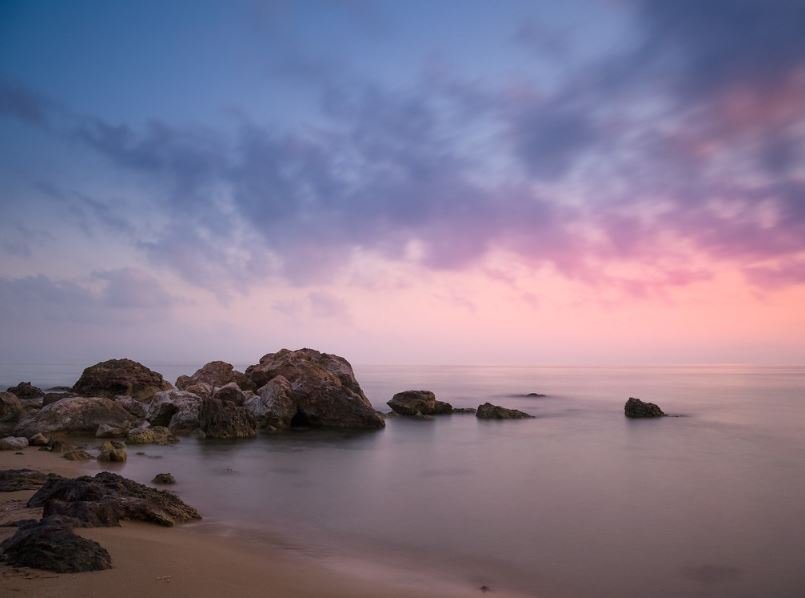
Fire: no
Smoke: no